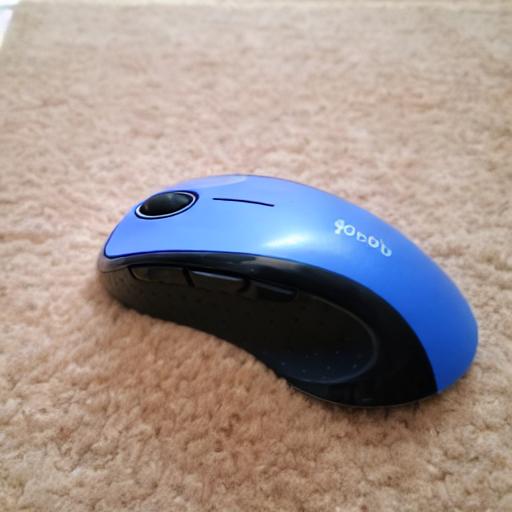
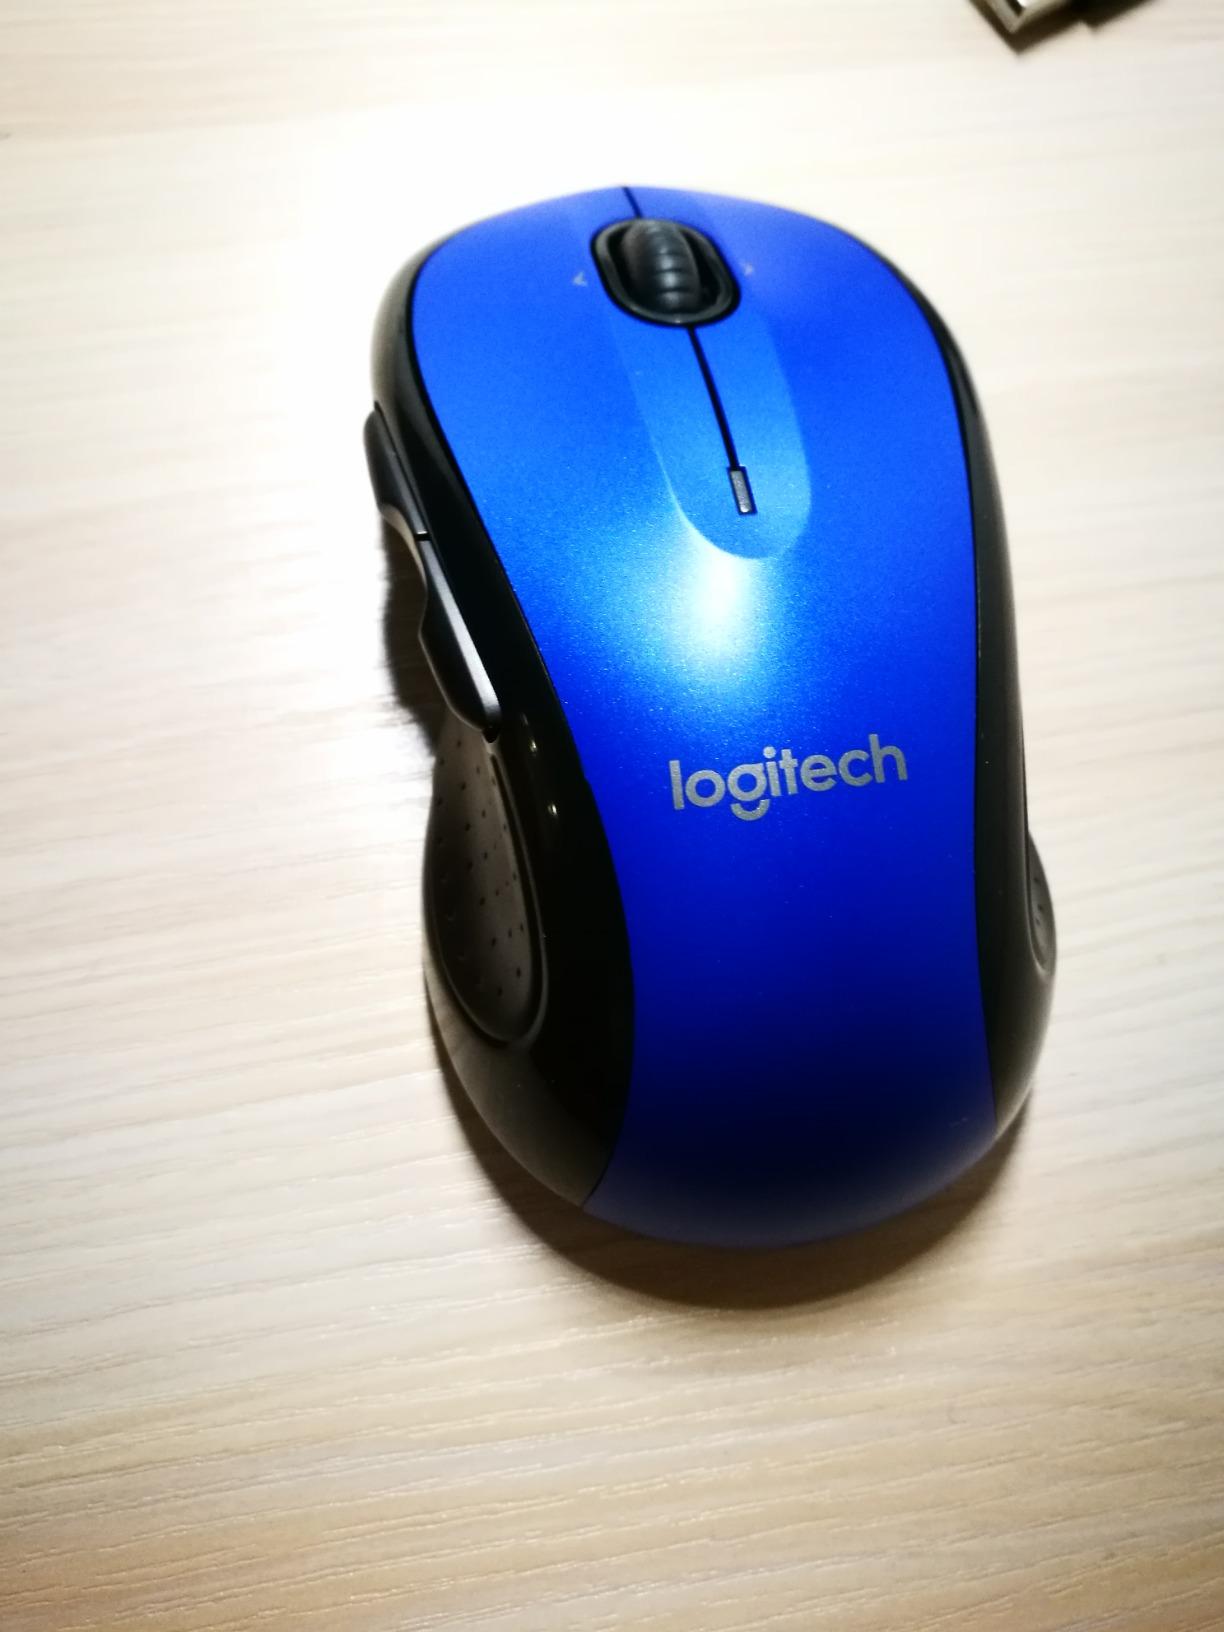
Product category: mouse
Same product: no